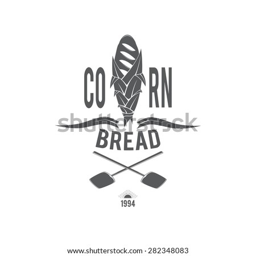
this vector stylized image of bread and corn , painted in the form of a logo .